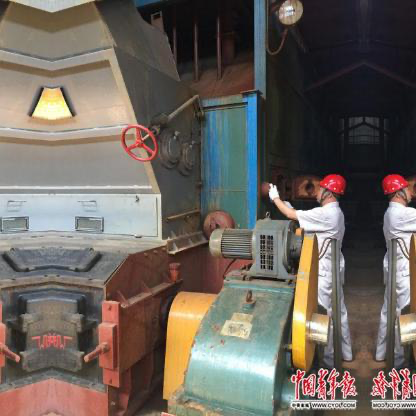
Objects in the image:
label: helmet
label: helmet